A Home at the End of the World (film)

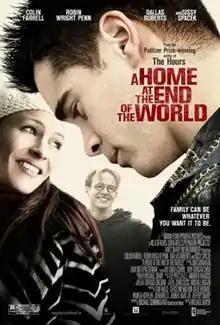
Theatrical release poster

A Home at the End of the World is a 2004 American drama film directed by Michael Mayer from a screenplay by Michael Cunningham based on his 1990 novel. It stars Colin Farrell, Robin Wright, Dallas Roberts, and Sissy Spacek.